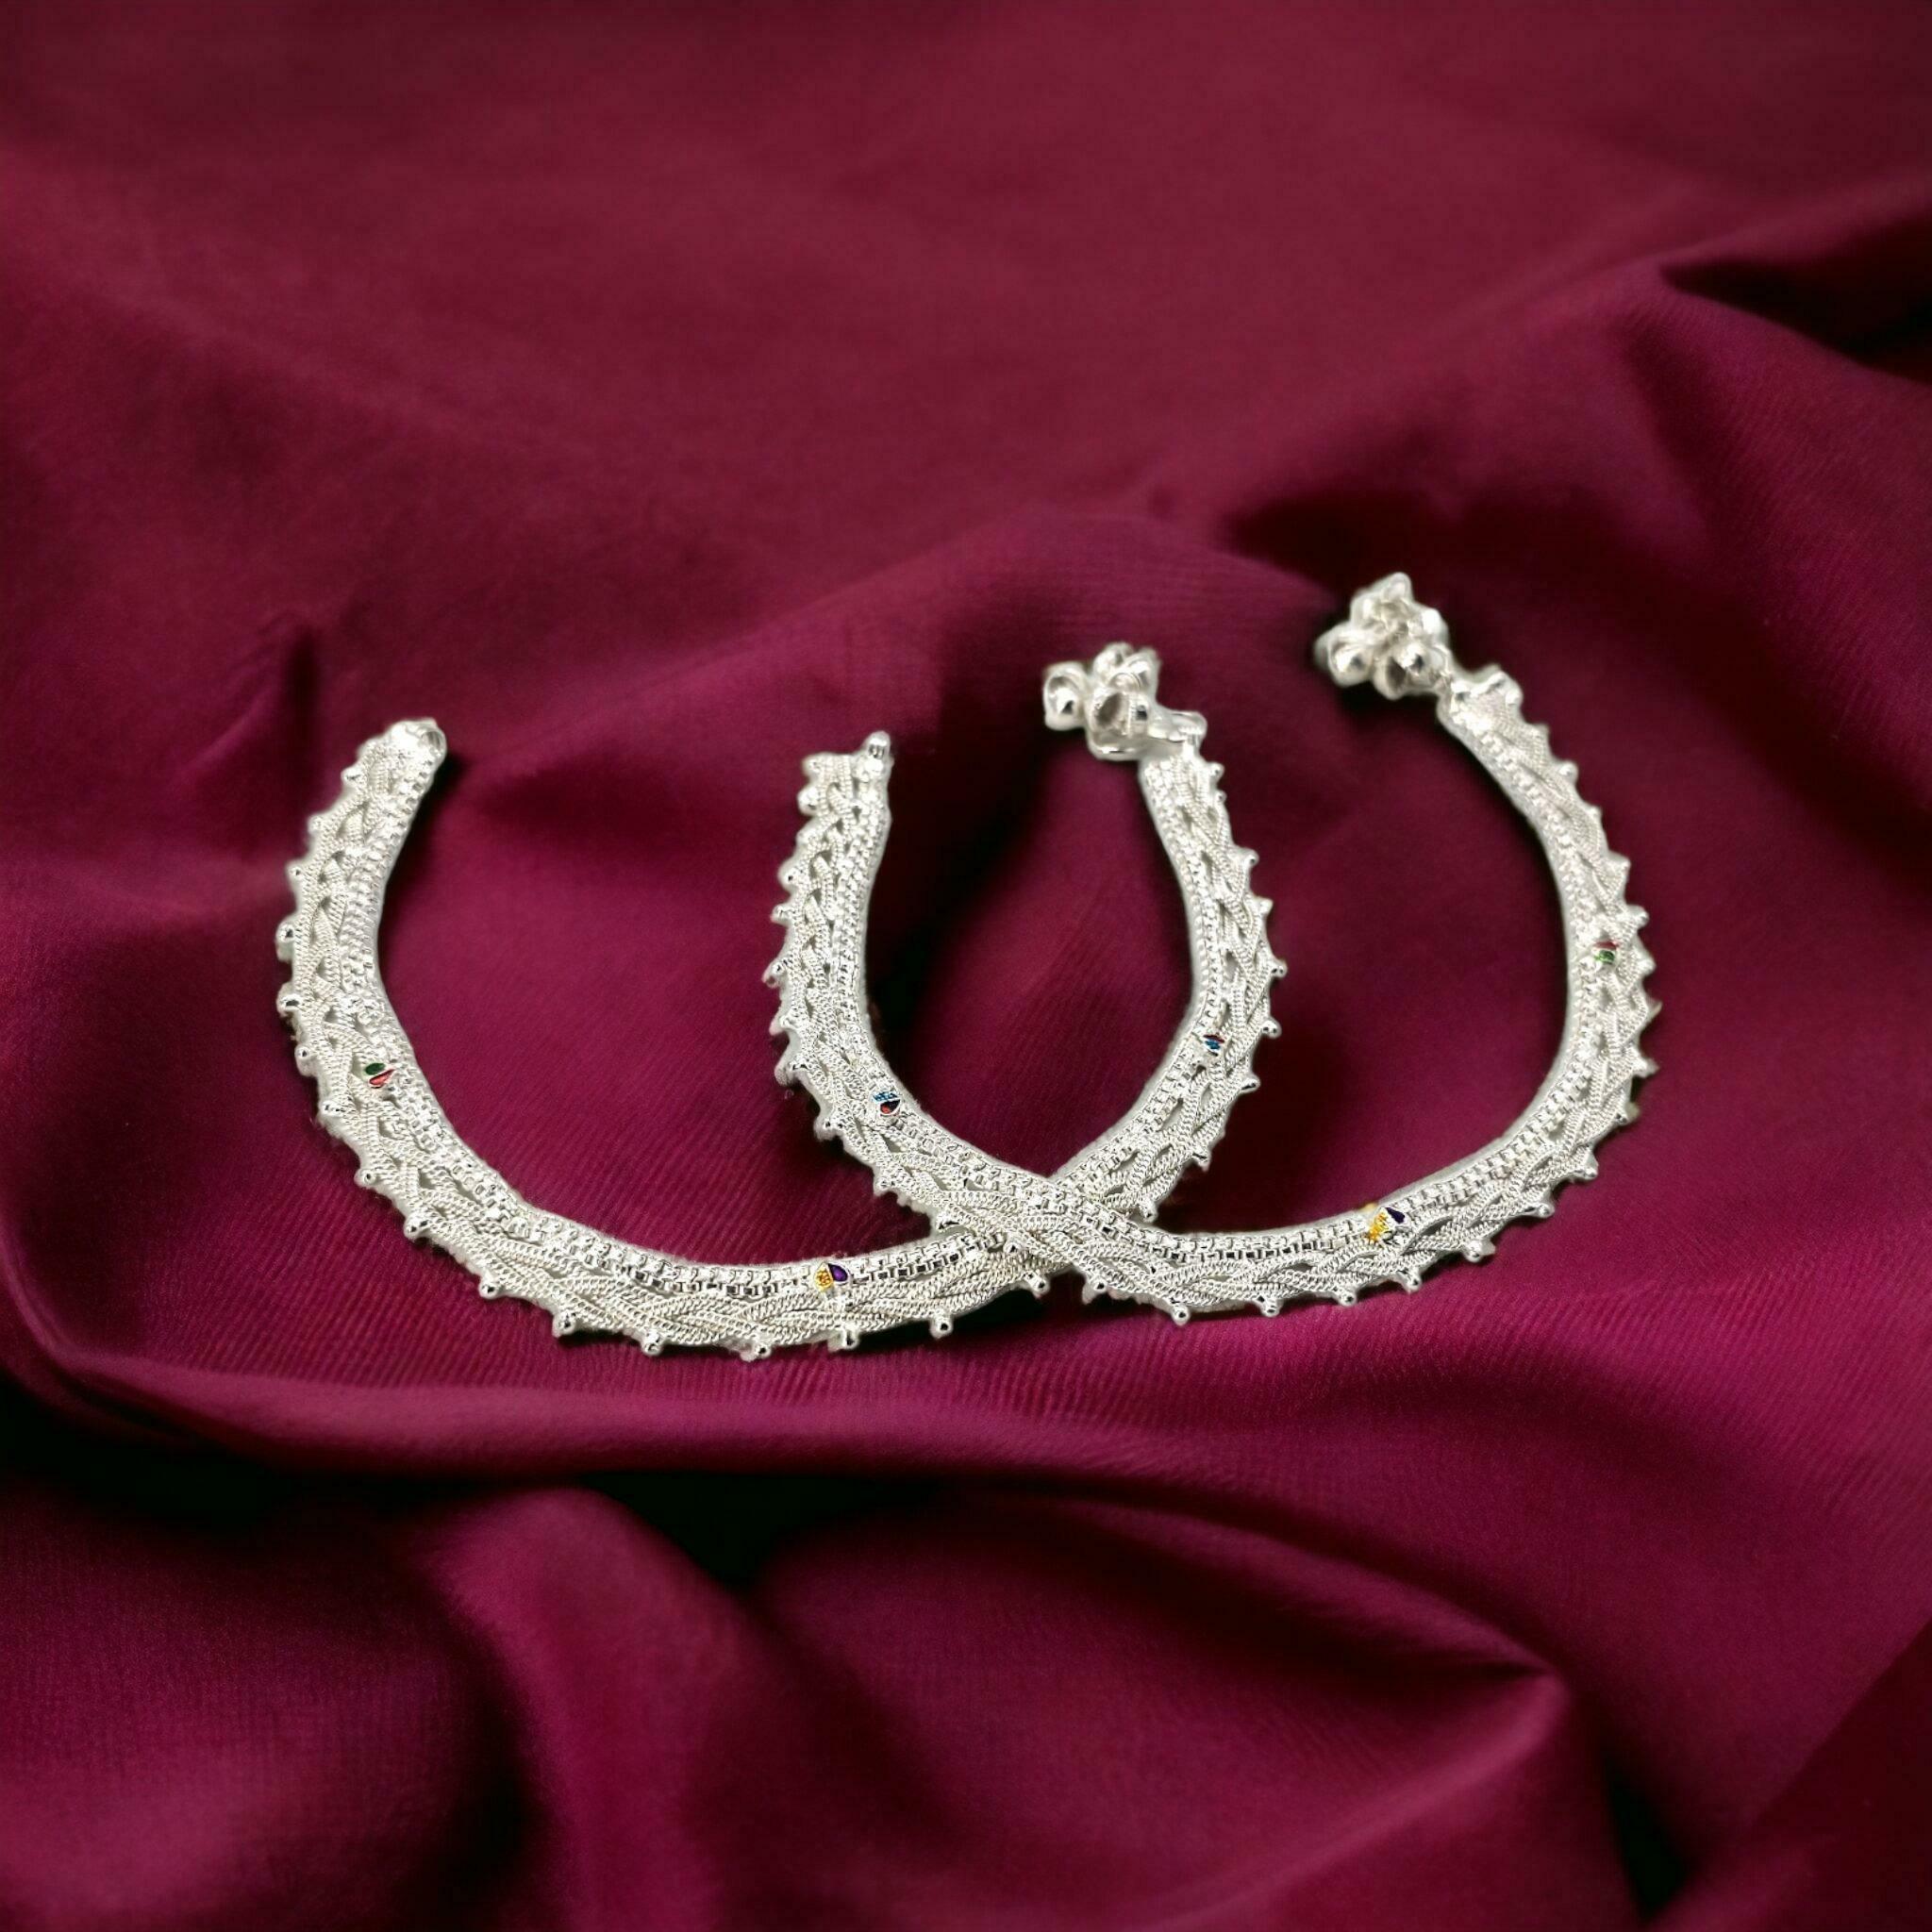
BR Ornaments A072 Alloy Anklet (Pack of 2)
Type: Anklet
Brand: BR Ornaments
Price: Rs. 289
 This silver anklet looks good with all indian outfitsor traditional outfits suitable girls and women of all ages. grab this pair of anklets, you will feel stylish ankle and shining silver anklet will make beautiful, you must buy the sns traders anklets you will never go wrong with the latest design, fancy anklets in silver jewellery.